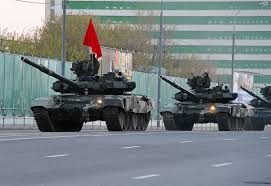
Label: T-90